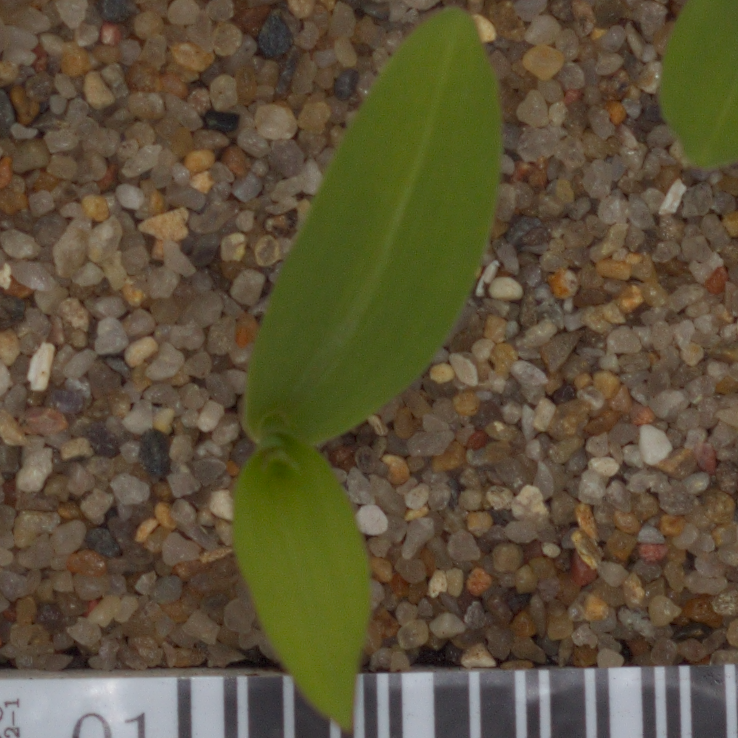
Label: maize